Ist das Ihr Fahrrad, Mr. O'Brien?

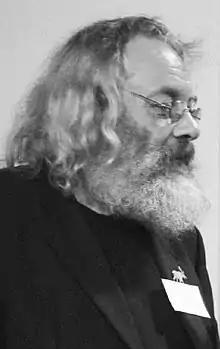
Translator Harry Rowohlt

Accordingly, the play’s many settings include some of O’Nolans favorite places, namely Trinity College, Dublin; editorial offices of the Irish Times; a pub in pre-war Cologne; the Irish country-side; rural police stations, roads, barns, and stables.